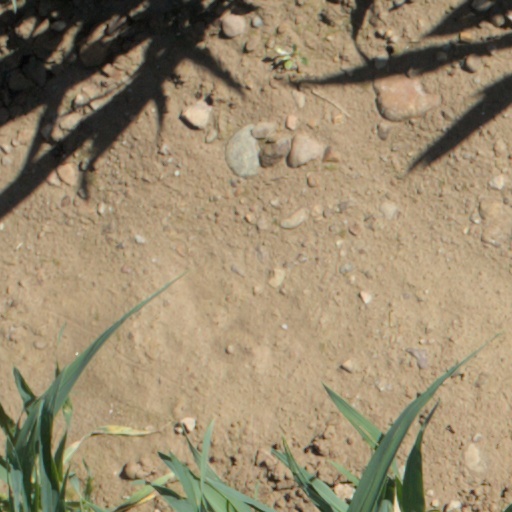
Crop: wheat